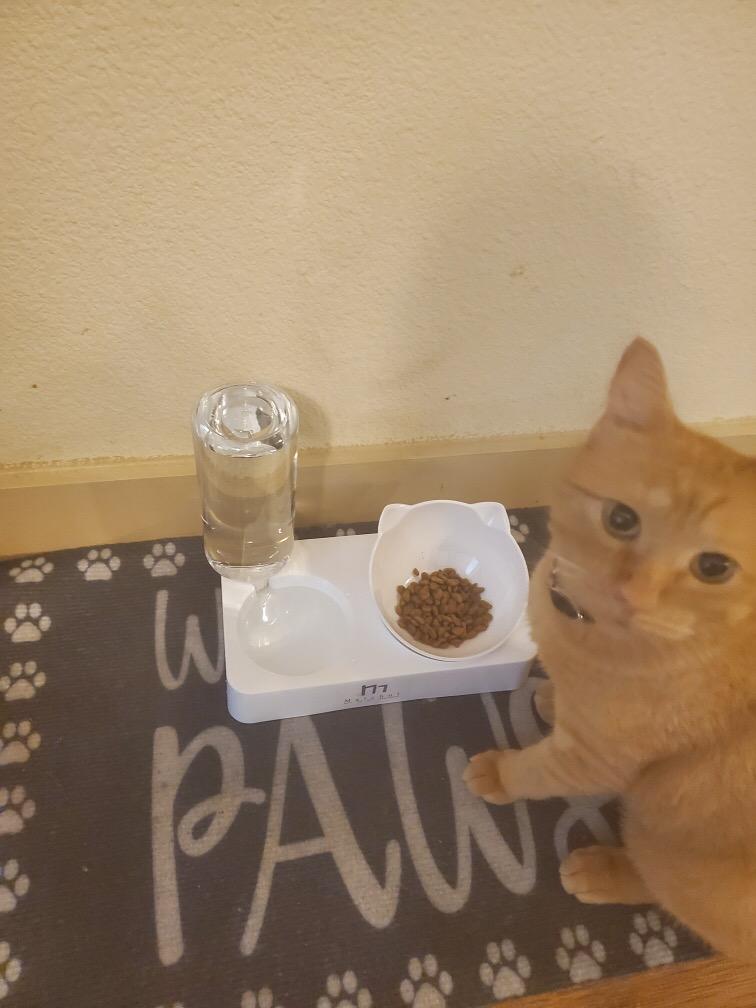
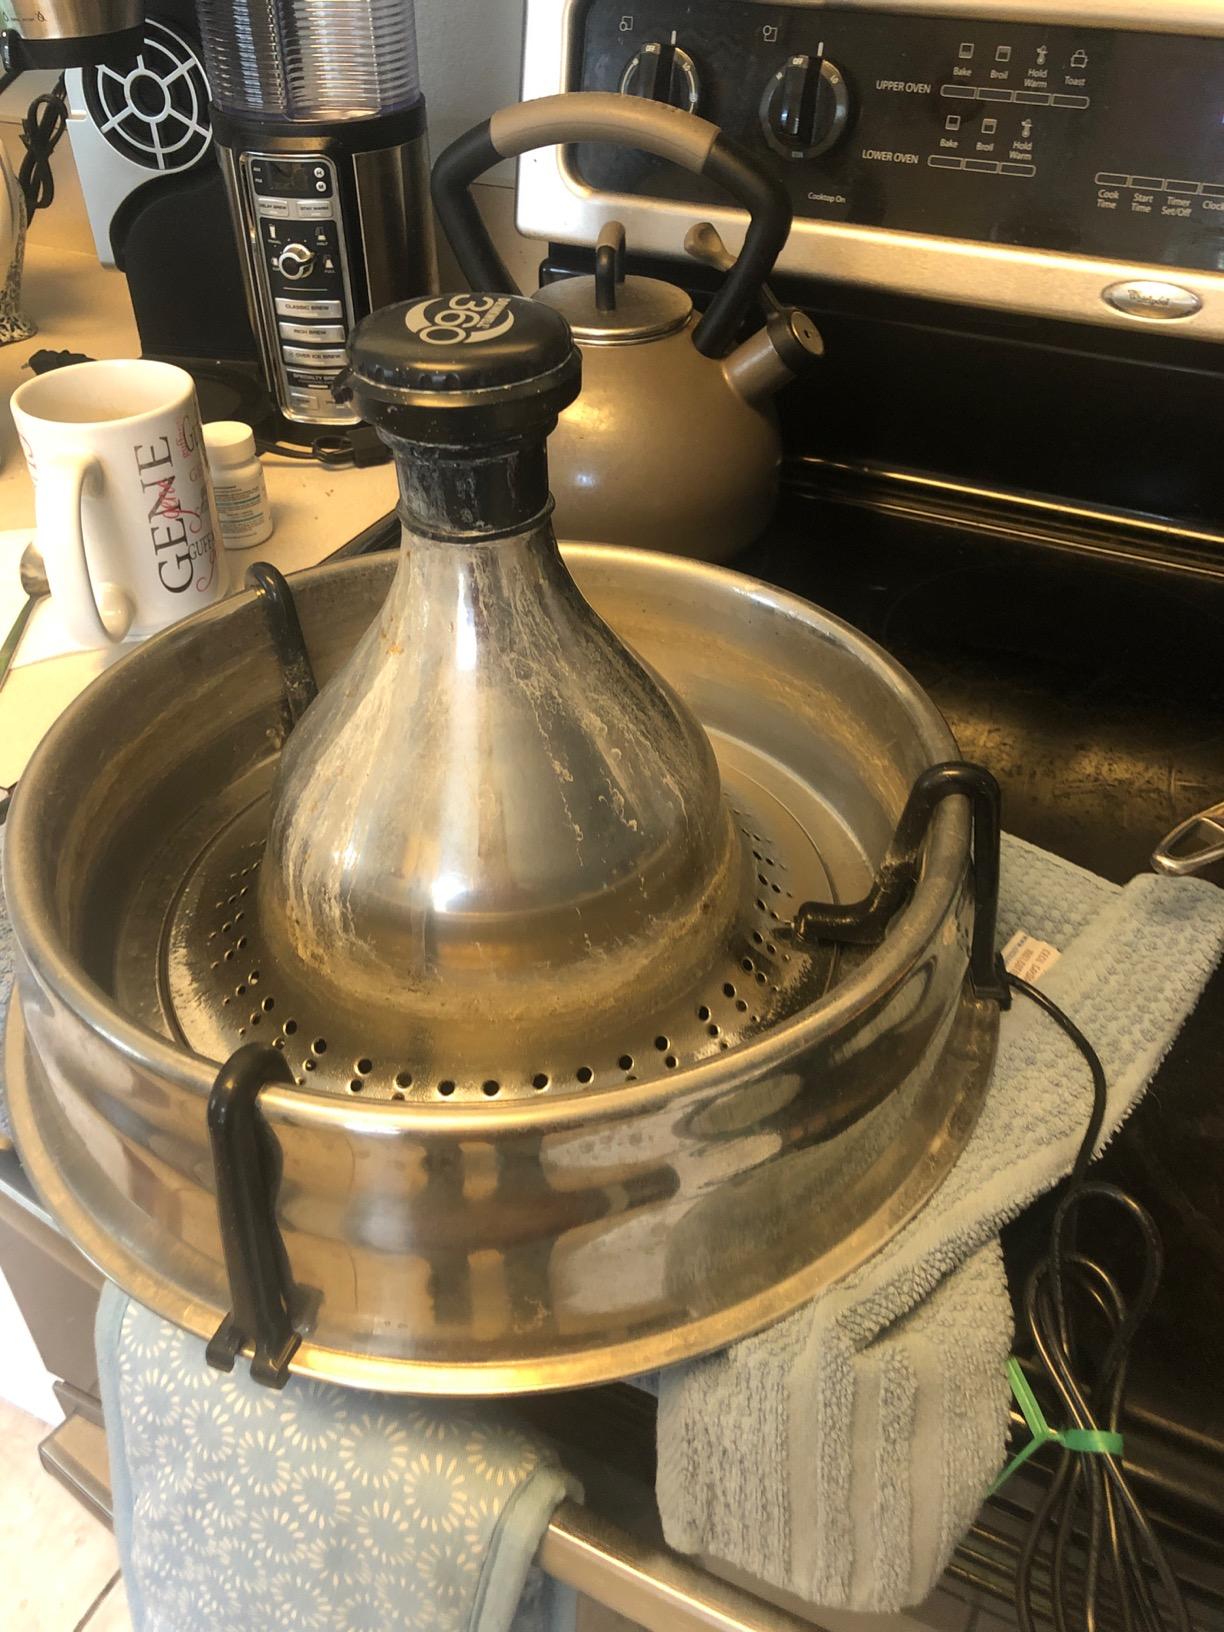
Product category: items_bowl
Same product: no